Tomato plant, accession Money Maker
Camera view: tilt-top (135 deg); turntable rotation: 270 degrees
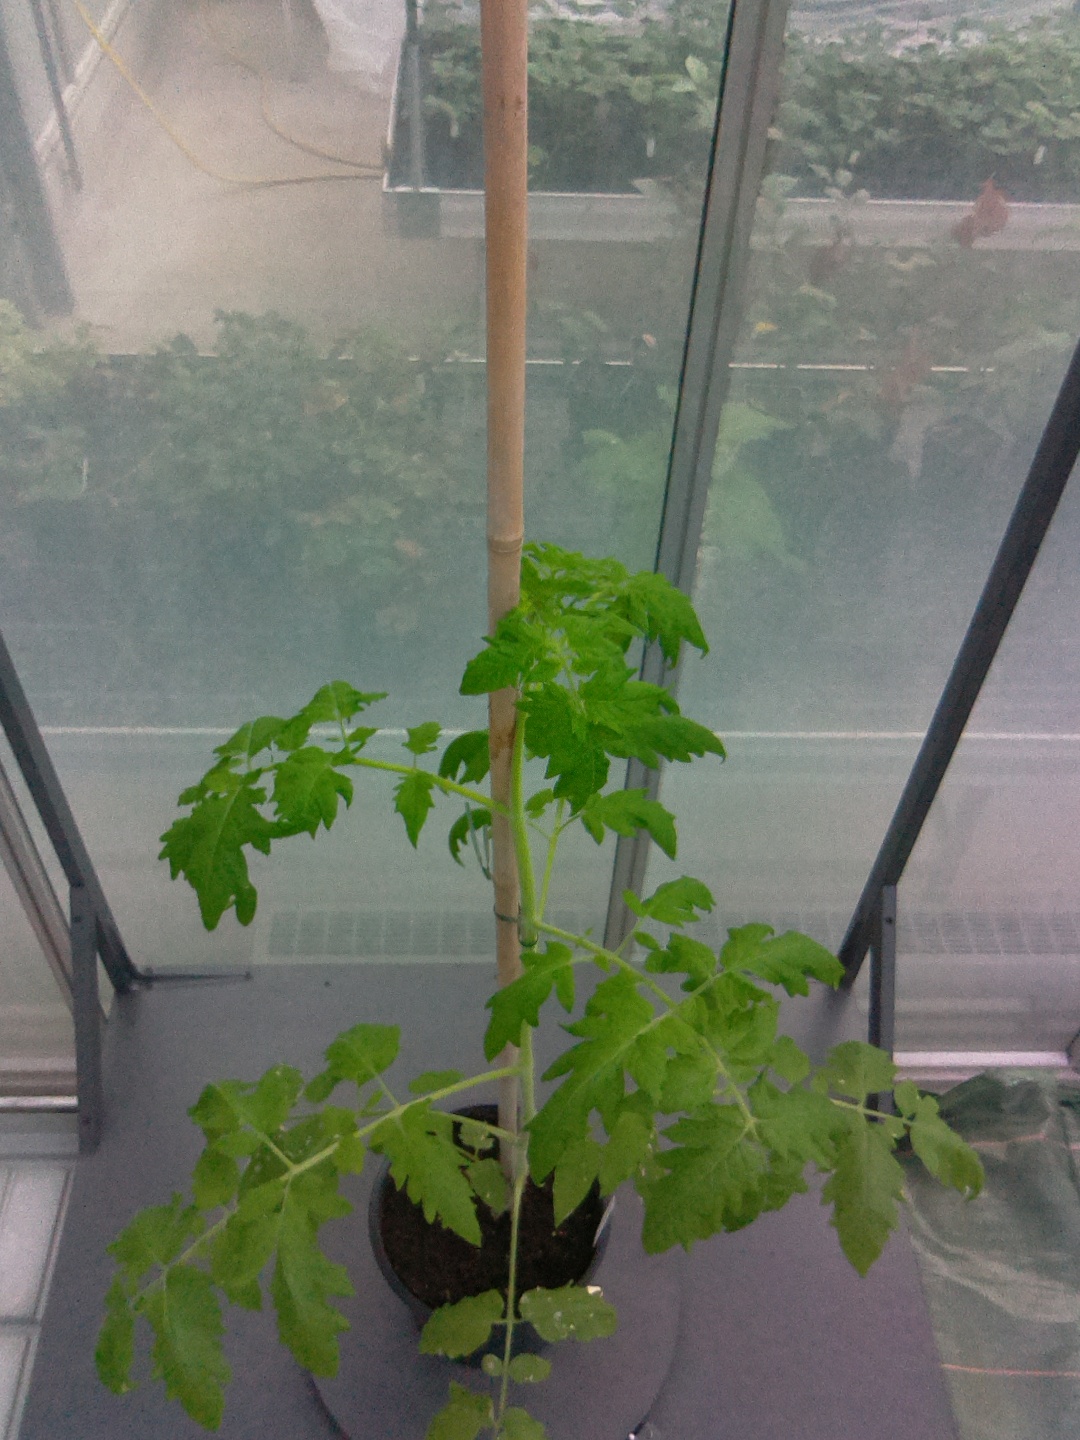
BBCH growth stage 15: 10 of true leaves visible